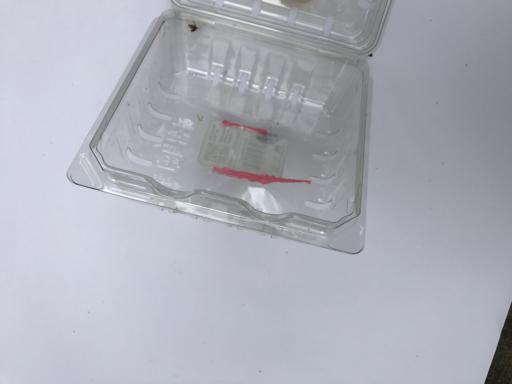
Label: plastic